Willy Linthout

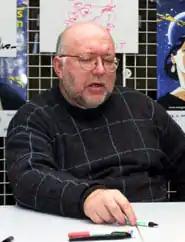
Willy Linthout

Willy Linthout (born 1 May 1953) is a Belgian comics author, best known for the "Urbanus" comics and his graphic novel "Years of the Elephant".